Şehzade Ibrahim Tevfik

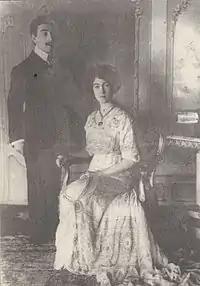
Şehzade Ibrahim Tevfik with his first wife Fevziye Hanım

He married five times and had seven children. His first wife was Fevziye Hanım. She was born on 5 August 1876 in Batumi, Adjara. She was an Abkhazian. They married on 2 May 1893 in the Yıldız Palace. In 1895, some two years later, she gave birth to Arife Kadriye Sultan. She died on 7 September 1898 in the Yıldız Palace.